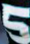
Number: 5